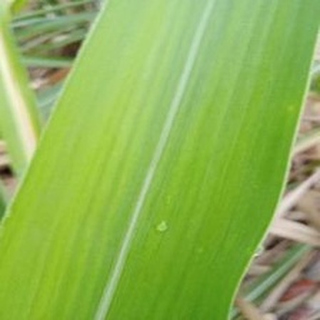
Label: healthy_sugarcane